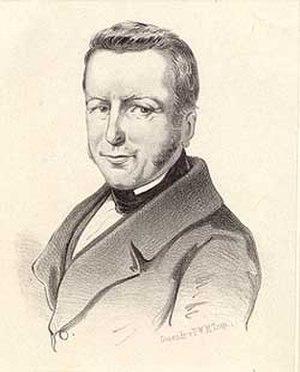
Isaäc da Costa, né le 14 janvier 1798 à Amsterdam et mort le 28 avril 1860 dans la même ville, est un poète juif de langue hollandaise, écrivain, historien et avocat. Le prénom est parfois orthographié Isaac.
La littérature néerlandaise du XIXᵉ siècle est la littérature de langue néerlandaise produite au XIXᵉ siècle. Cette limite initiale, dans le temps, sera toutefois dépassée dans l'intérêt de la cohérence de l'article, dans l'introduction du sujet et lorsque seront traités des auteurs ayant leurs racines esthétiques au XIXᵉ siècle et une partie de leur production littéraire au XXᵉ siècle.